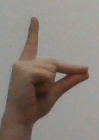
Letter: ta